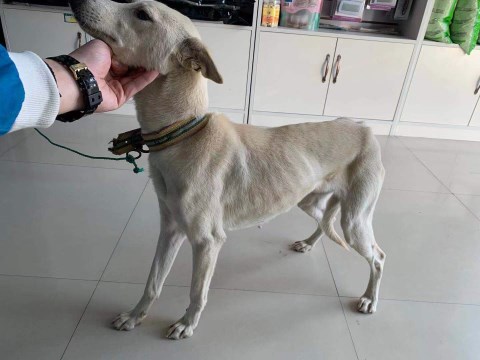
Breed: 3336-n000121-chinese_rural_dog